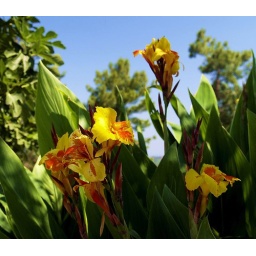
in a shady spot near St.Nicholas church there are some beautiful flowers and fruits